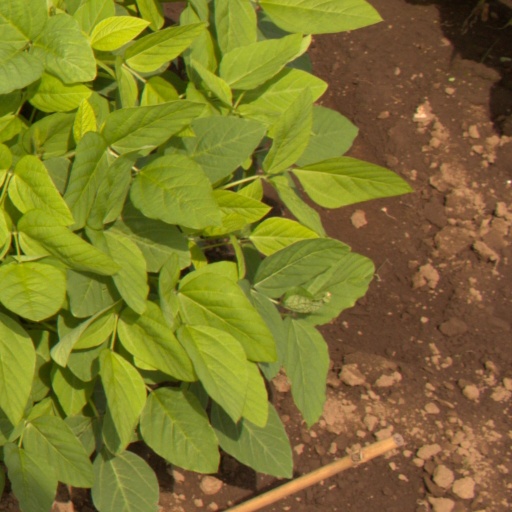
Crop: soybean